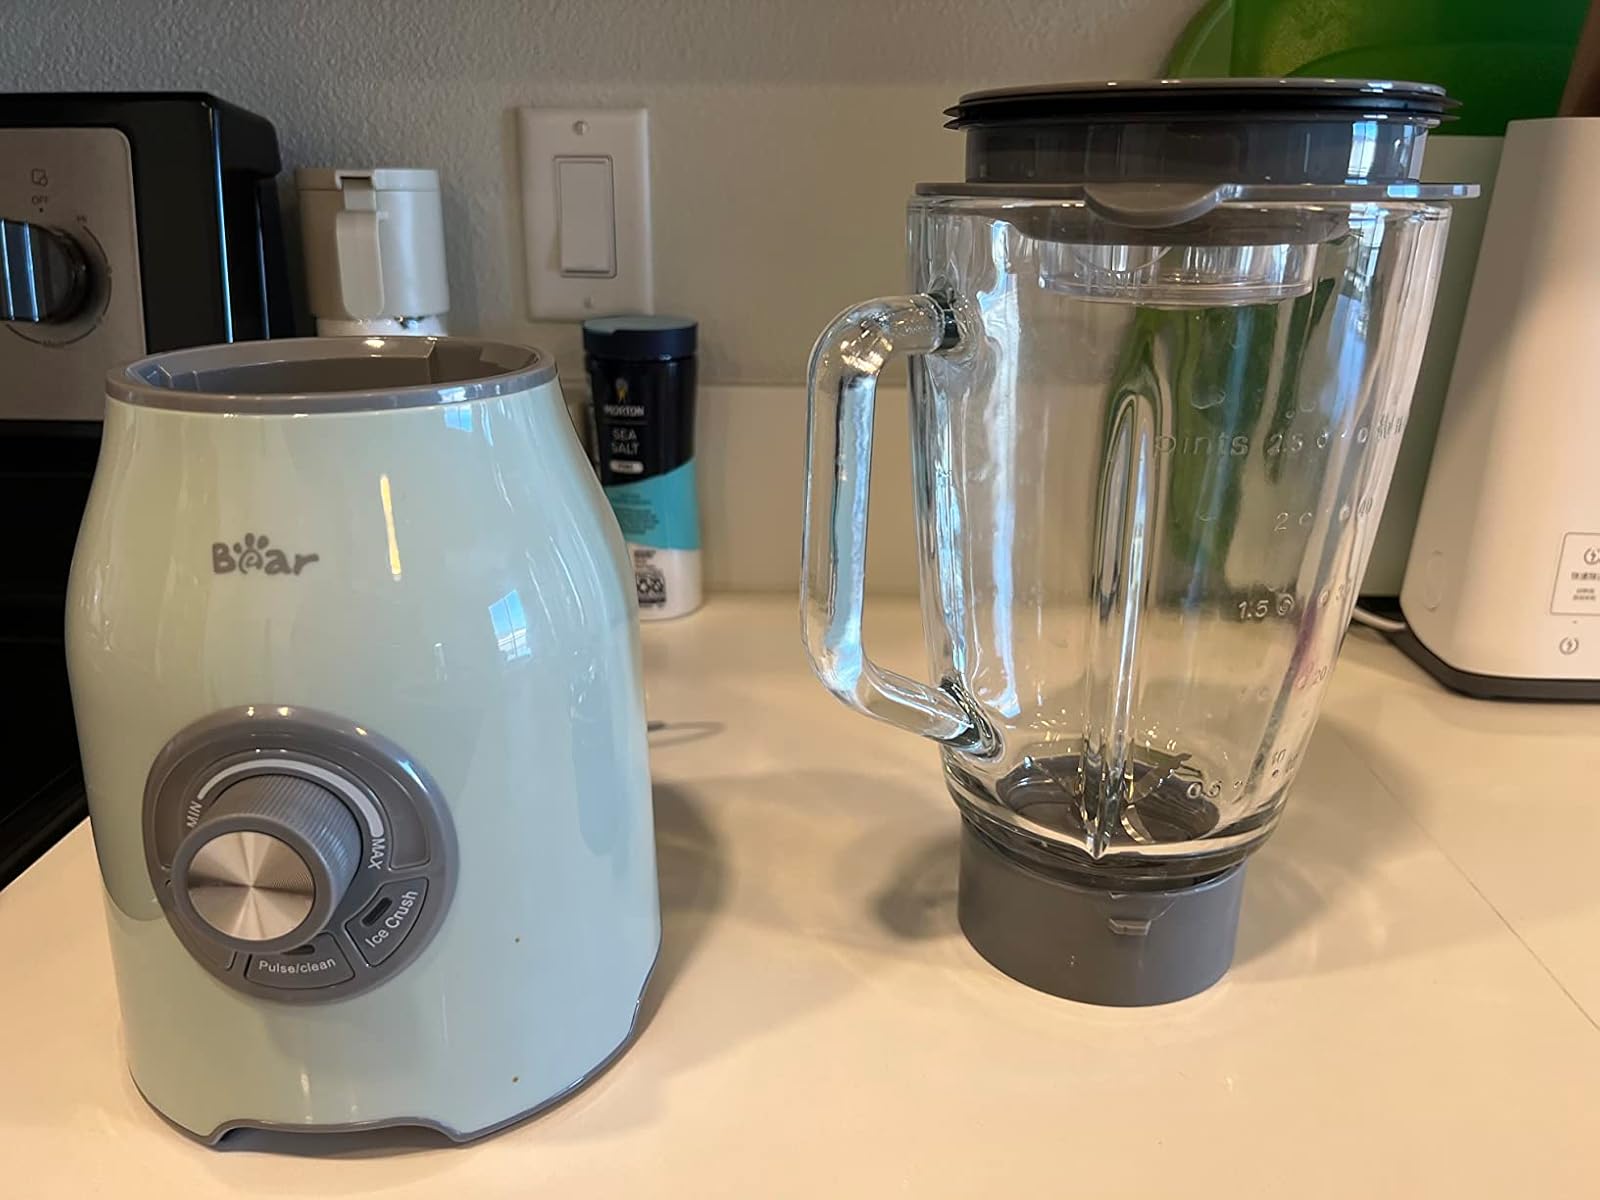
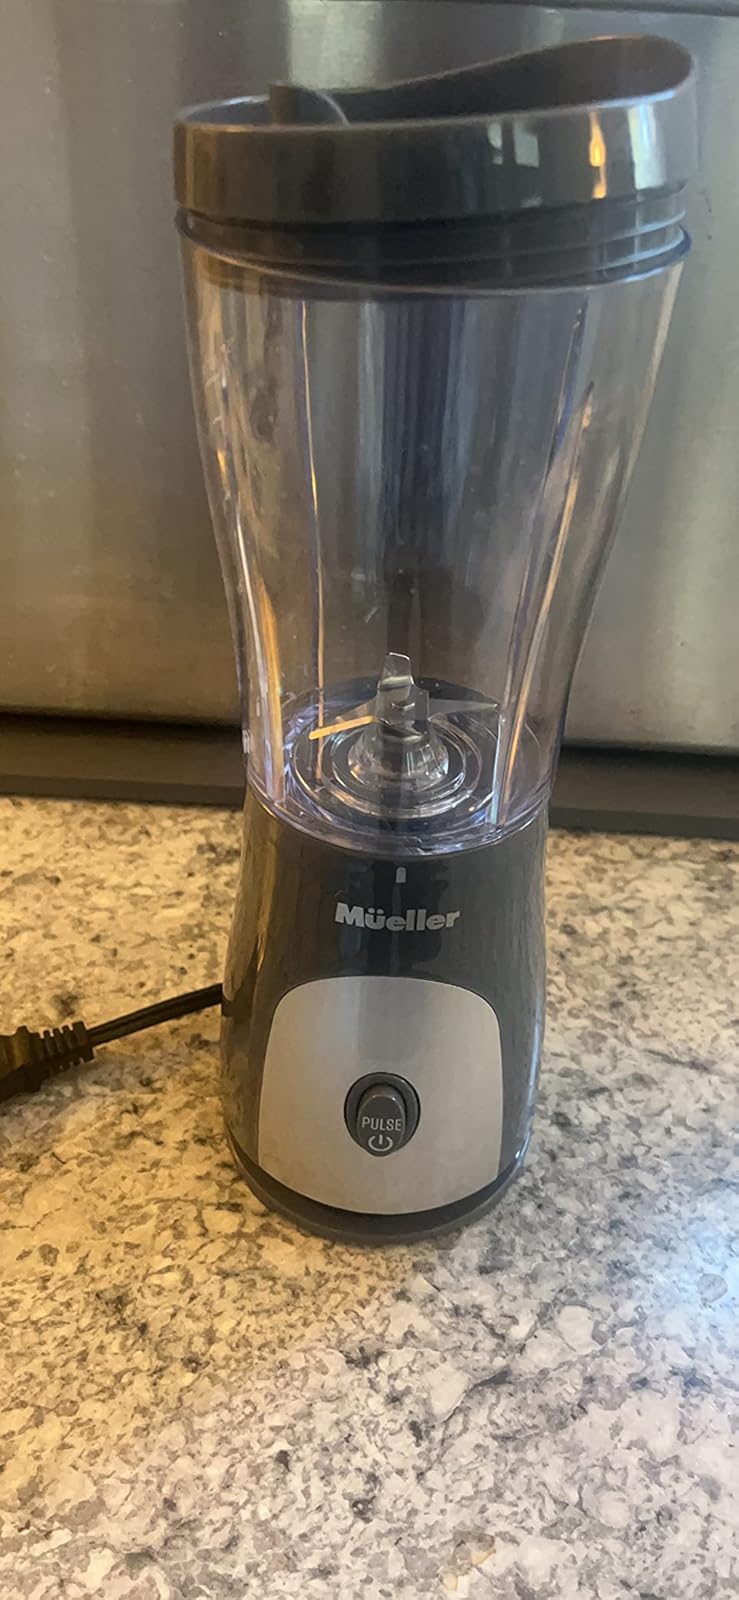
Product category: items_blender
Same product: no